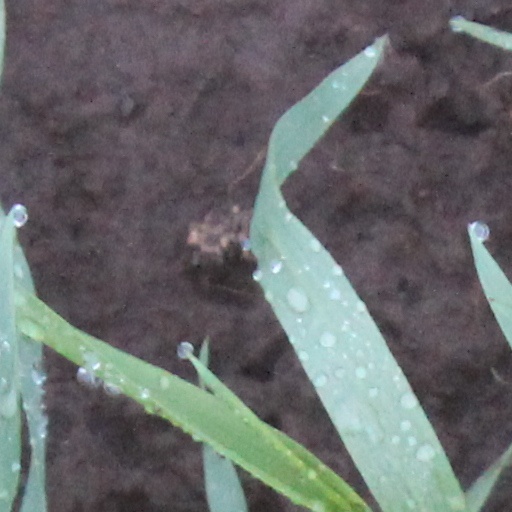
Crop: wheat